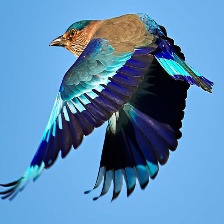
Species: INDIAN ROLLER
Scientific name: CORACIAS BENGHALENSIS